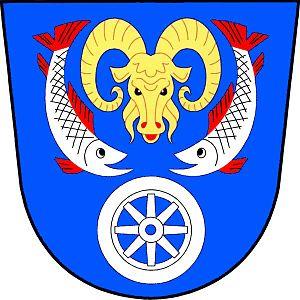
Nová Ves est une commune du district et de la région de Liberec, en Tchéquie. Sa population s'élevait à 852 habitants en 2018.